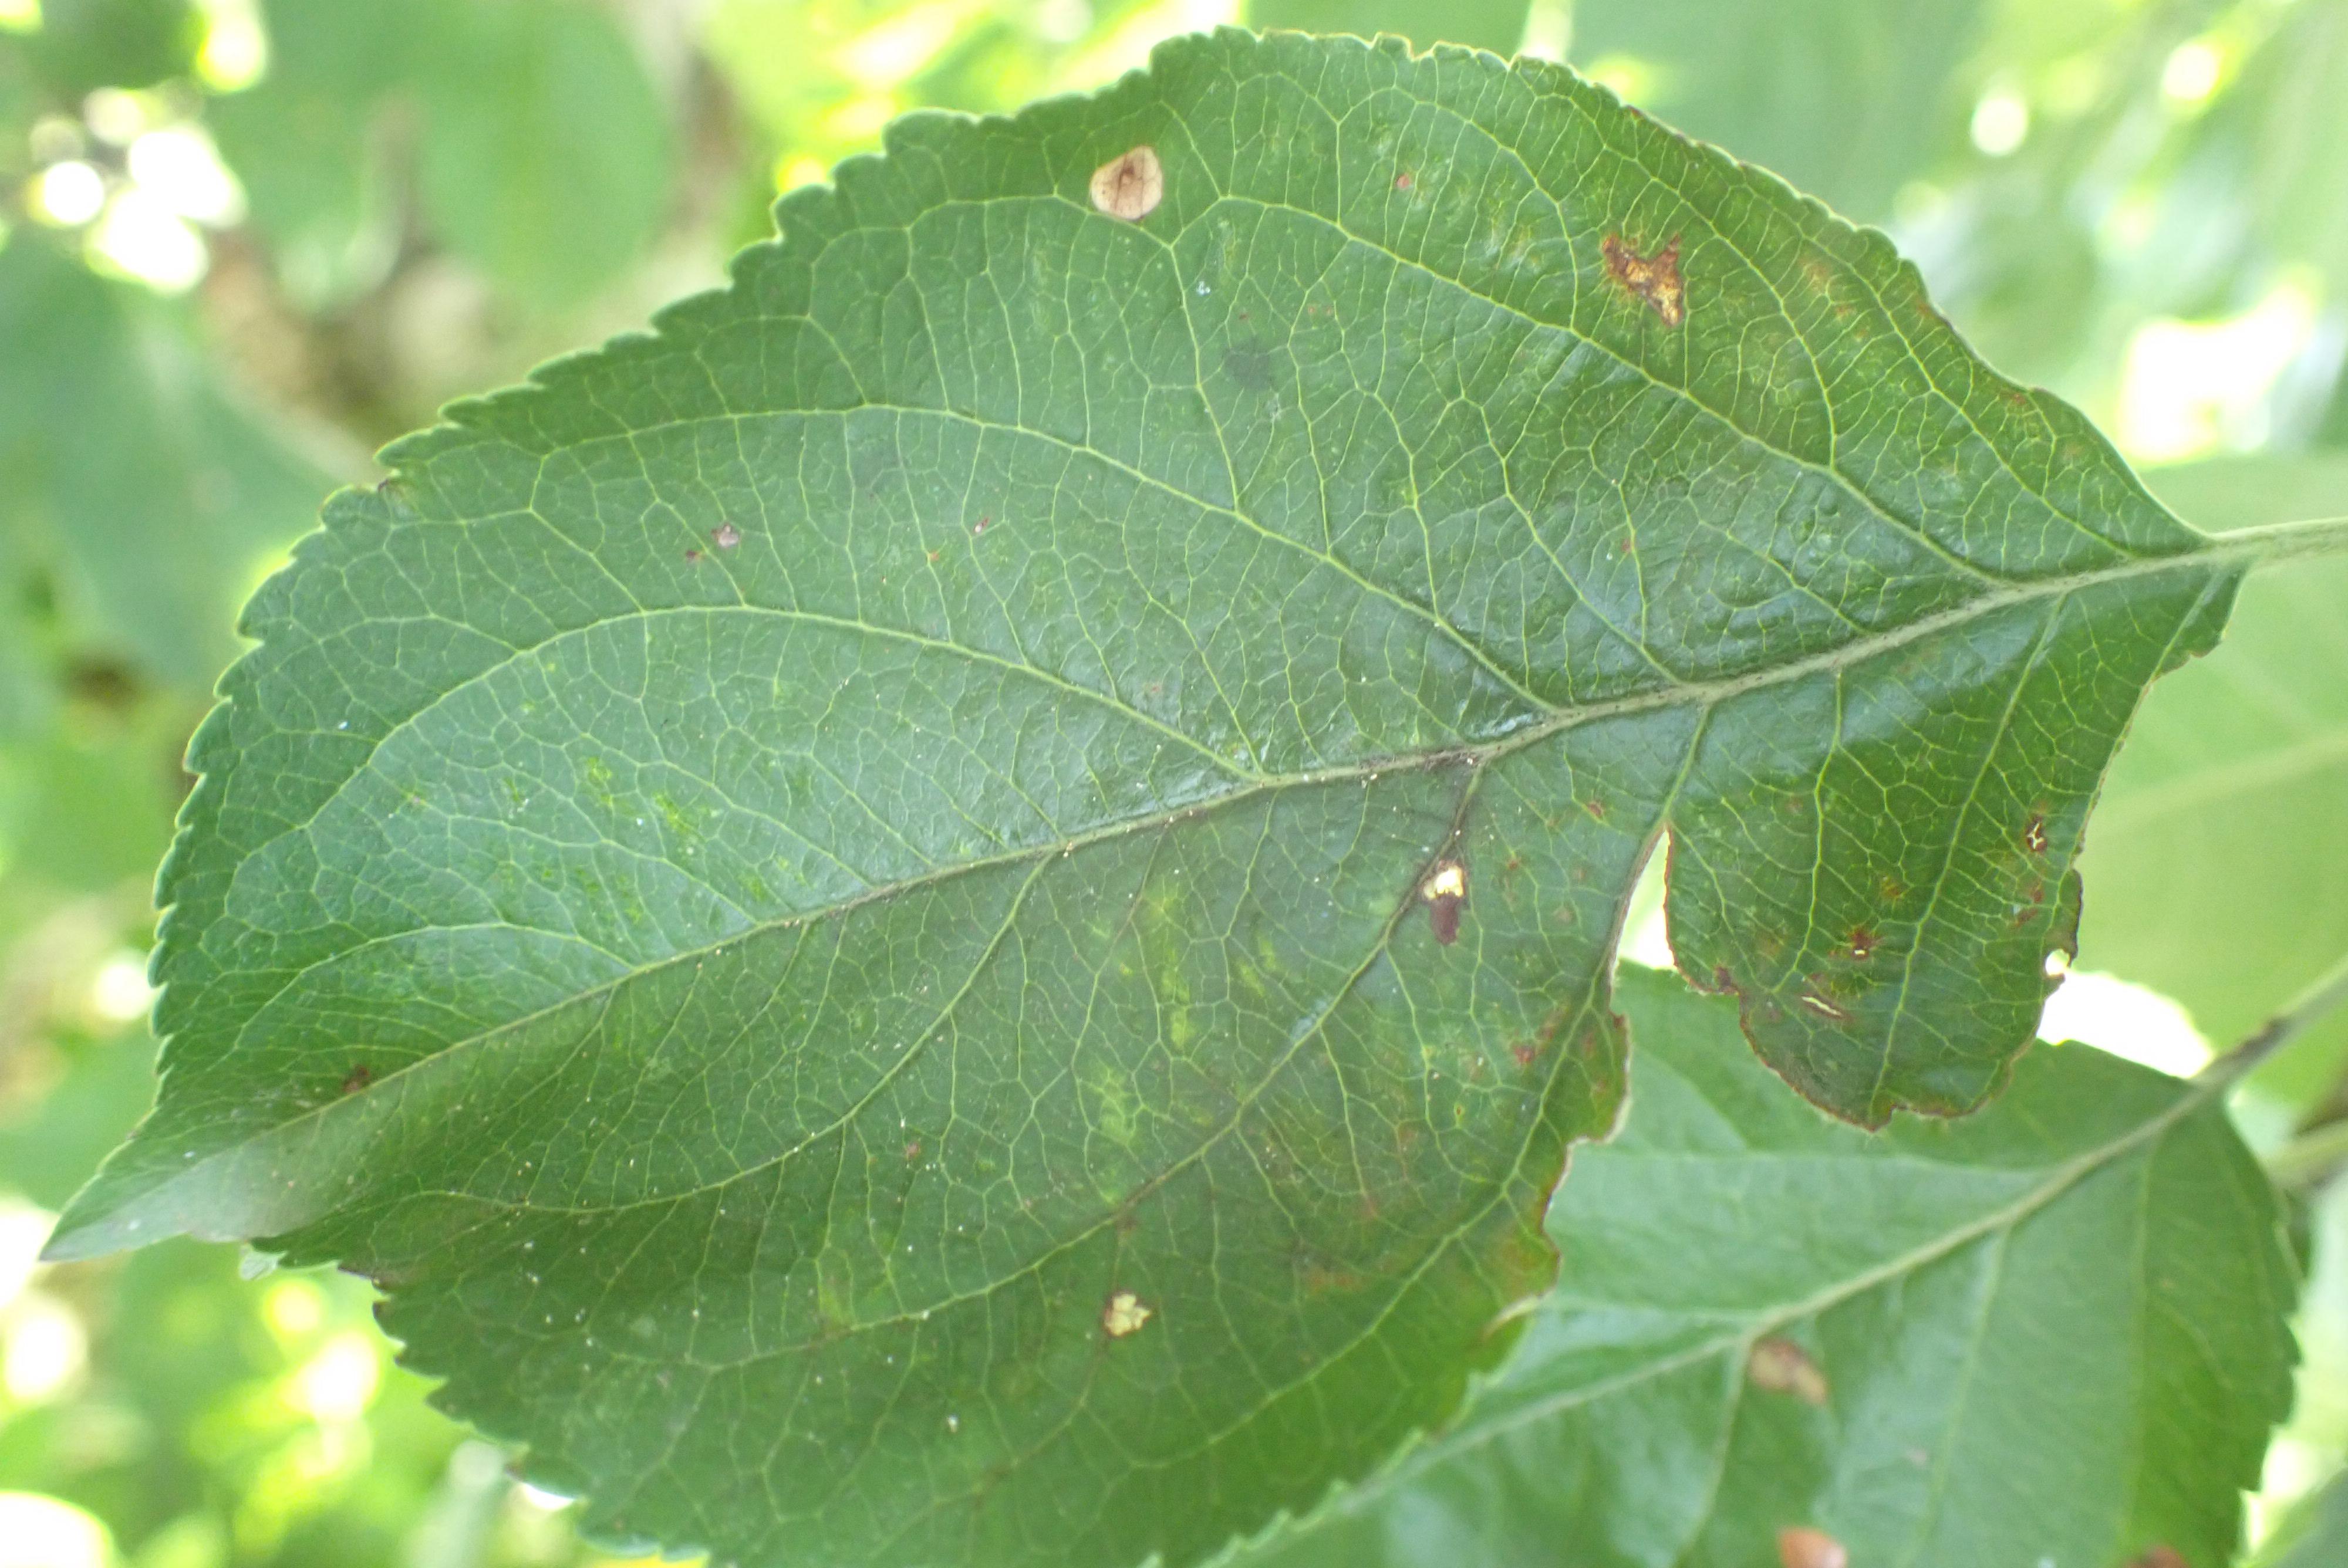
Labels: frog_eye_leaf_spot, complex